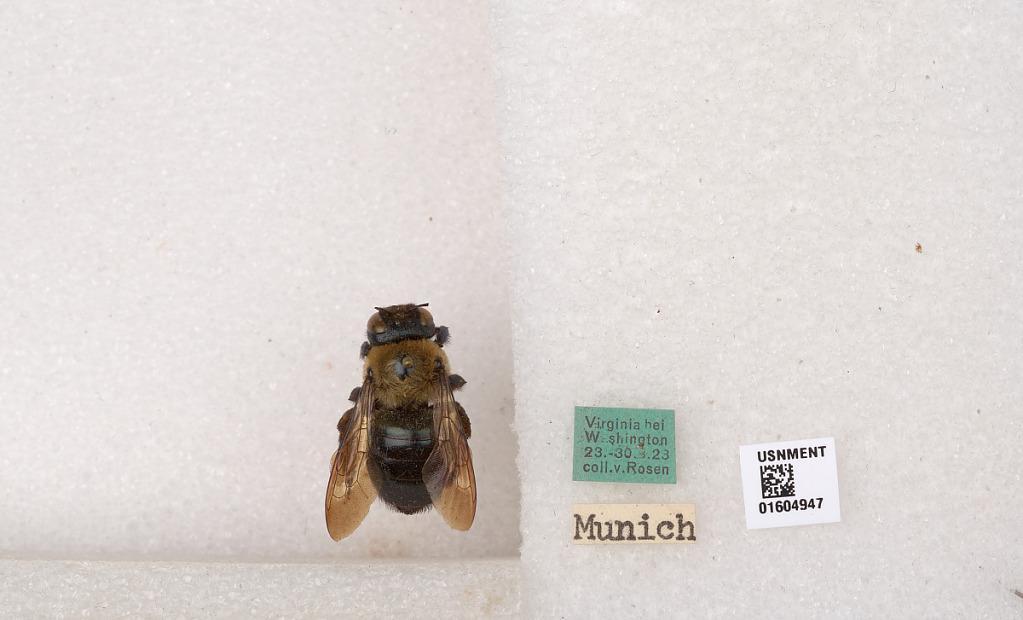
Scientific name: Xylocopa (Xylocopoides) virginica virginica (Linnaeus)
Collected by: V. Rosen
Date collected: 1923-3-23
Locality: Virginia bei (near) Washington